List of Gotham (franchise) characters

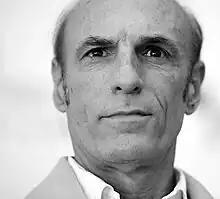
Ned Bellamy

Clyde Destro (portrayed by Jonny Coyne) – A member of the first Red Hood Gang. He was a baker who joined the group after he was denied a loan from different banks. Clyde became the Red Hood after killing Gus Floyd. He was later shot by Trope who took the red hood before James Gordon and Harvey Bullock arrived. As Clyde was found wounded on the ground, the denied loans they found was a clue to the Red Hood Gang's next target. According to the "Gotham Chronicle" website, Clyde survived the gun wound and is in police custody.